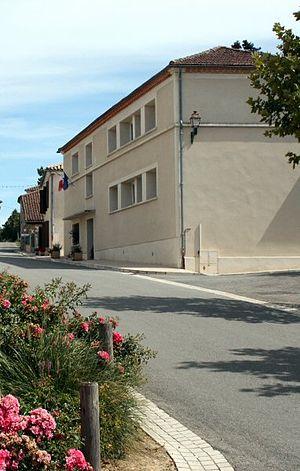
Mairie de Courrensan (Gers - France)
Courrensan est une commune française située dans le département du Gers en région Occitanie.